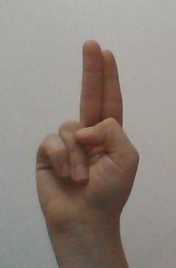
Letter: taa